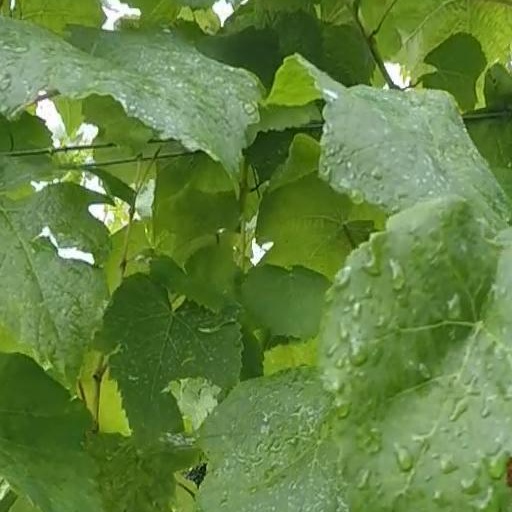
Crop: grape